Manhattan, Kansas

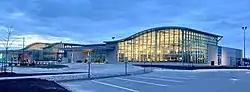
Manhattan Regional Airport New Terminal (2021)

Manhattan Regional Airport (MHK) is located west of Manhattan on K-18, and is the second busiest commercial airport in Kansas. The airport is served by American Airlines subsidiary American Eagle, which offers multiple flights daily to Chicago's O'Hare International Airport and the Dallas/Fort Worth International Airport, as well as handling general aviation and charter flights. The nearest larger commercial airports are in Kansas City (MCI) and Wichita, Kansas (ICT).